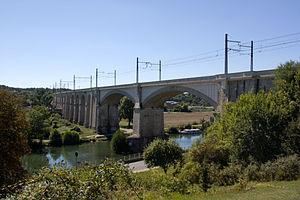
La ligne de Paris-Lyon à Marseille-Saint-Charles, appelée aussi « Ligne PLM » d'après le sigle de l'ancienne Compagnie des chemins de fer de Paris à Lyon et à la Méditerranée, ou encore « artère impériale » ou « ligne impériale » parce qu'elle fut empruntée par Napoléon III, est une ligne de chemin de fer de 863 km reliant les trois premières agglomérations urbaines françaises : Paris, Lyon et Marseille. Exploitée depuis 1857 par le PLM, puis après 1938 par la SNCF, elle est l'artère maîtresse du réseau ferroviaire français. Elle traverse quatre régions : Île-de-France, Bourgogne-Franche-Comté, Auvergne-Rhône-Alpes et Provence-Alpes-Côte d'Azur.
Cette liste contient les ponts présents sur le Loing. Elle est donnée par département de l'aval de la rivière vers son amont et précise, après chaque pont, le nom des communes qu'elle relie, en commençant par celle située sur la rive gauche du fleuve.
Le viaduc de Saint-Mammès, connu aussi sous le nom de viaduc de Moret, est un pont ferroviaire situé à la limite des communes de Veneux-les-Sablons et de Saint-Mammès dans le département de Seine-et-Marne en France, qui permet à la ligne de Paris-Lyon à Marseille-Saint-Charles de franchir la rivière le Loing.